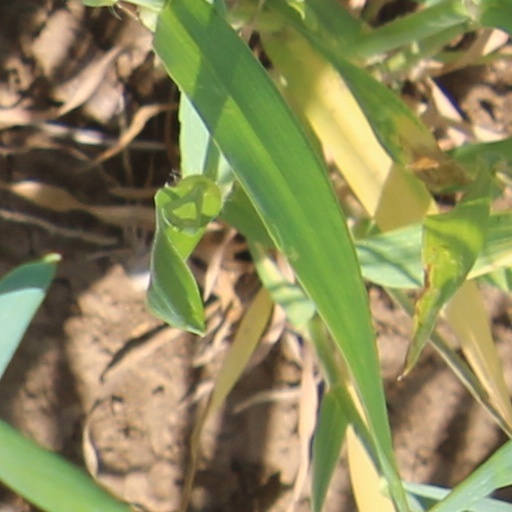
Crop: wheat